Olana State Historic Site

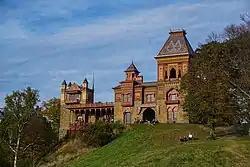
The Olana mansion

Olana State Historic Site is a historic house museum and landscape in Greenport, New York, near the city of Hudson. The estate was home to Frederic Edwin Church (1826–1900), one of the major figures in the Hudson River School of landscape painting. The centerpiece of Olana is an eclectic villa which overlooks parkland and a working farm designed by the artist. The residence has a wide view of the Hudson River Valley, the Catskill Mountains and the Taconic Range. Church and his wife Isabel (1836–1899) named their estate after a fortress-treasure house in ancient Greater Persia (modern-day Armenia), which also overlooked a river valley.